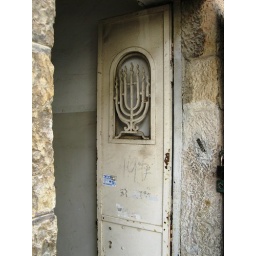
A door in the Shuk market area with a built in menorah.